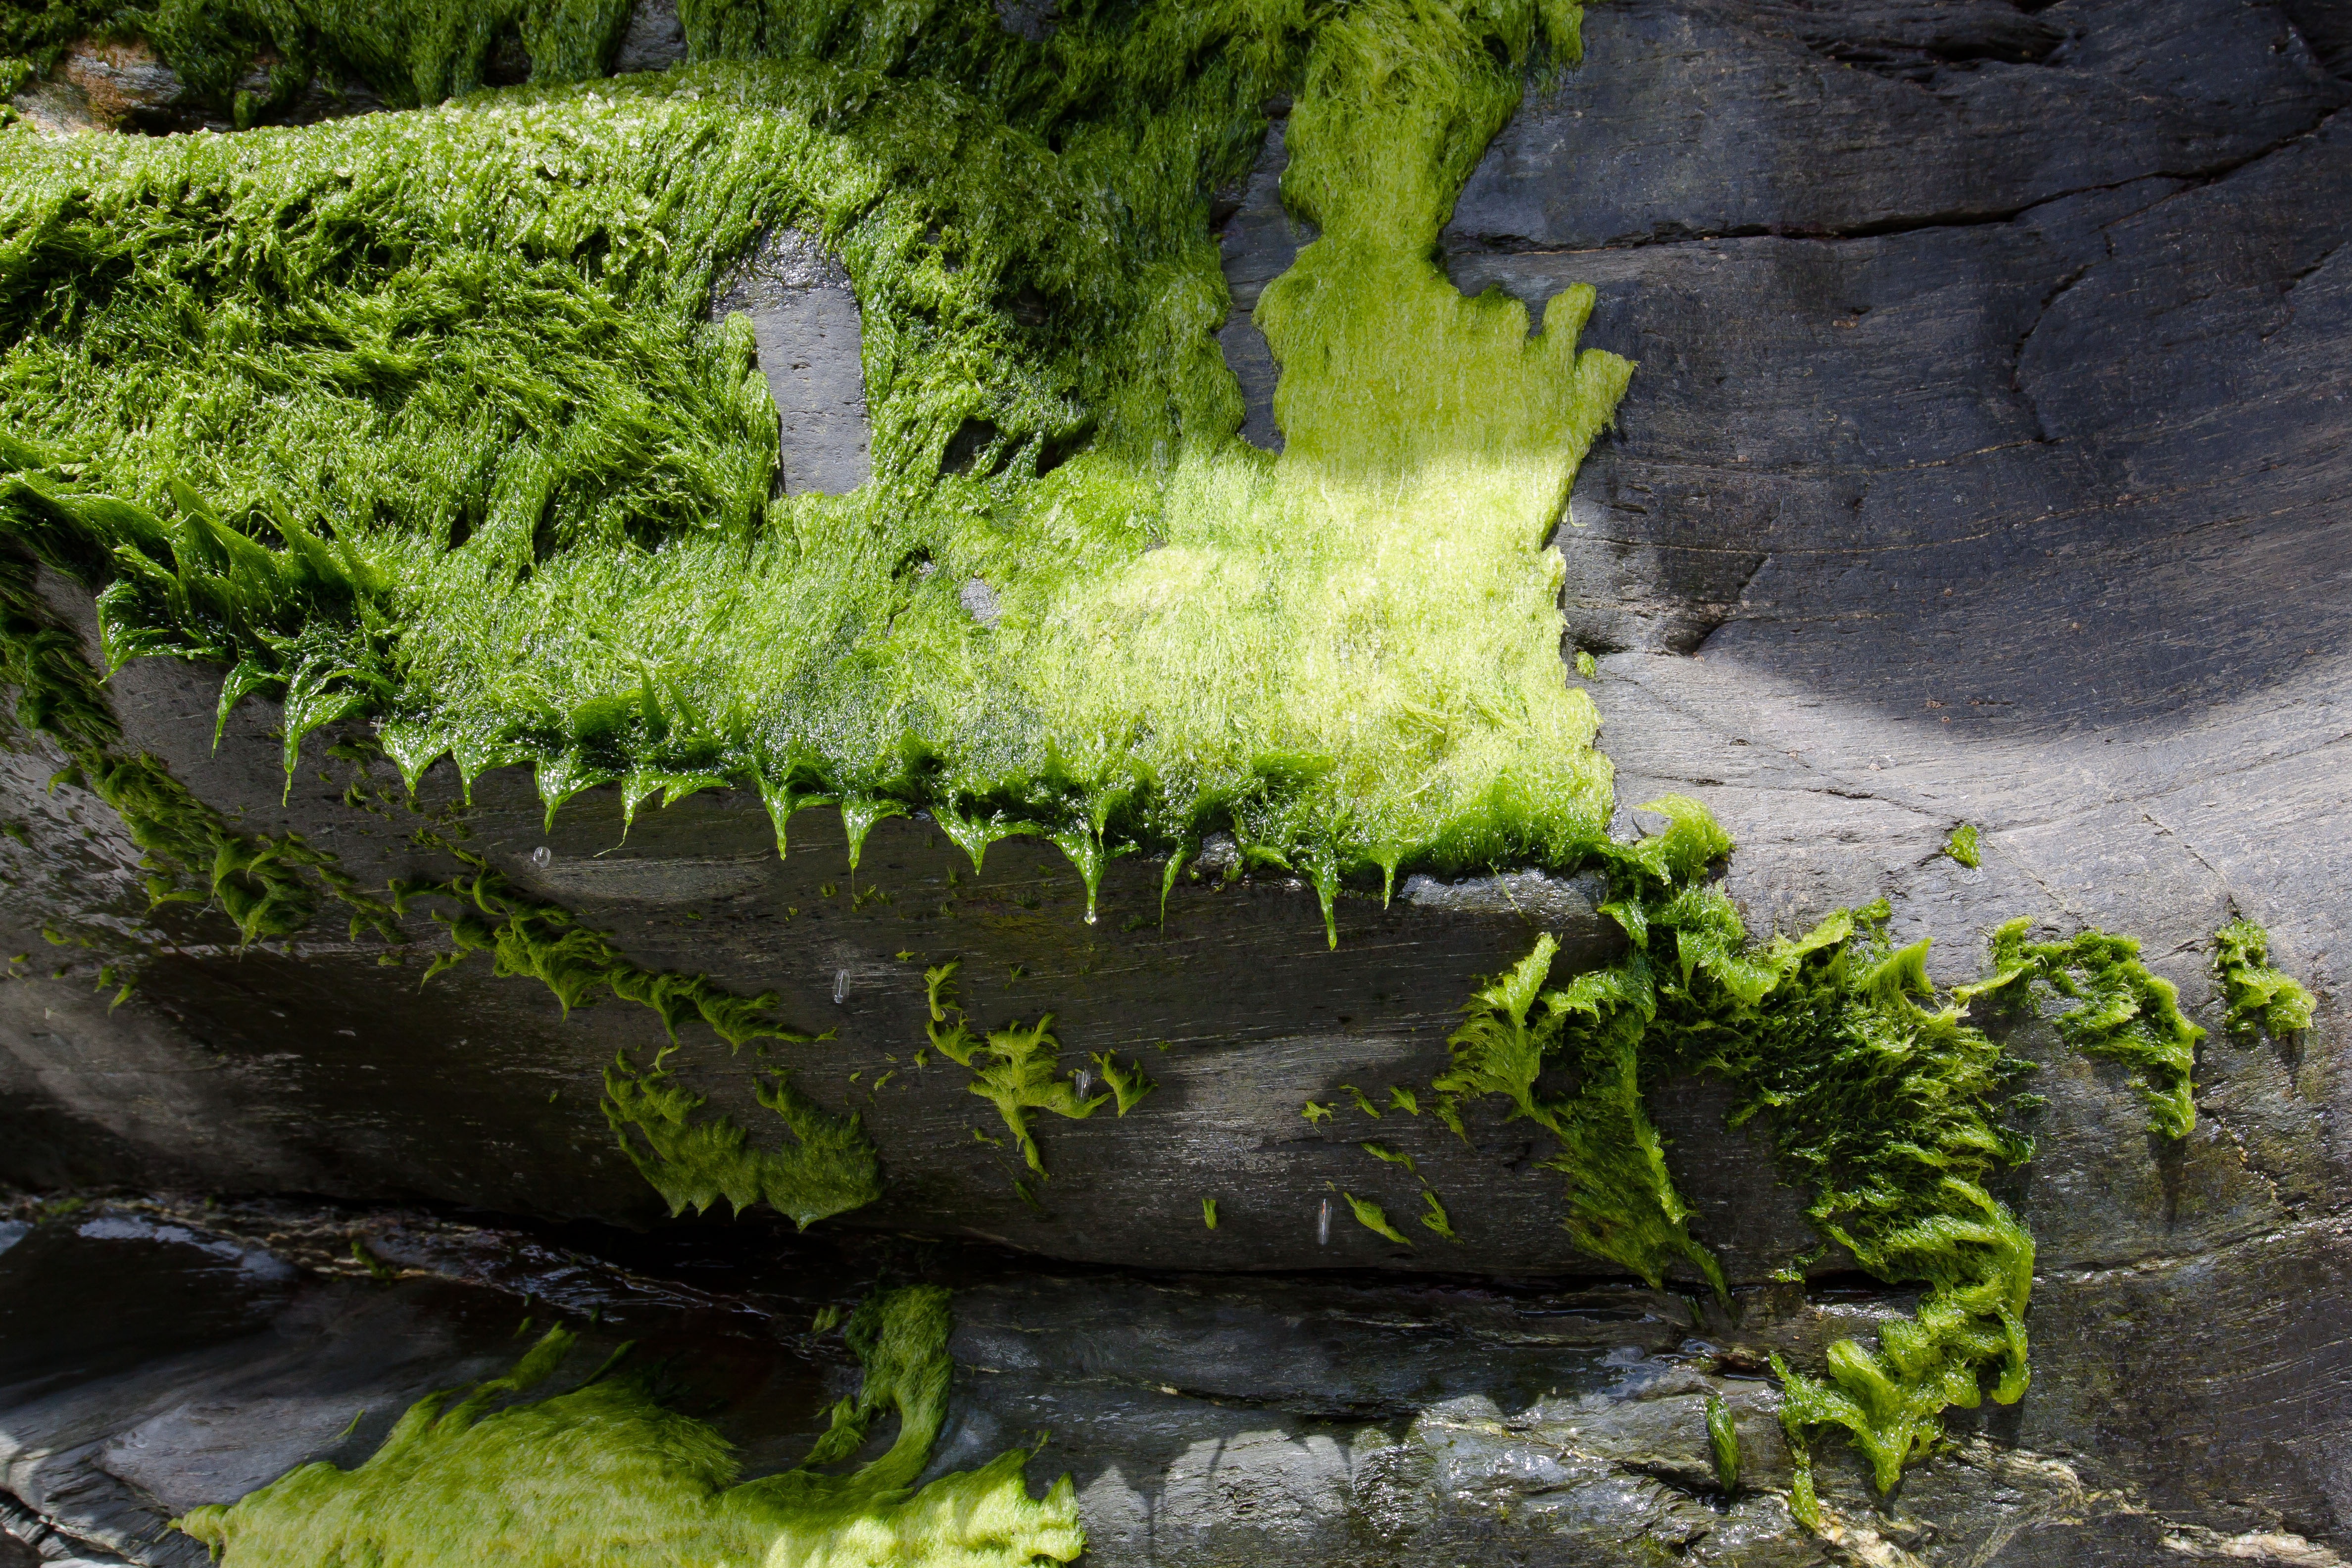
sea, tree, water, rock, wilderness, plant, flower, wet, valley, moss, stream, green, soil, terrain, drip, geology, moist, drop of water, water feature, tang